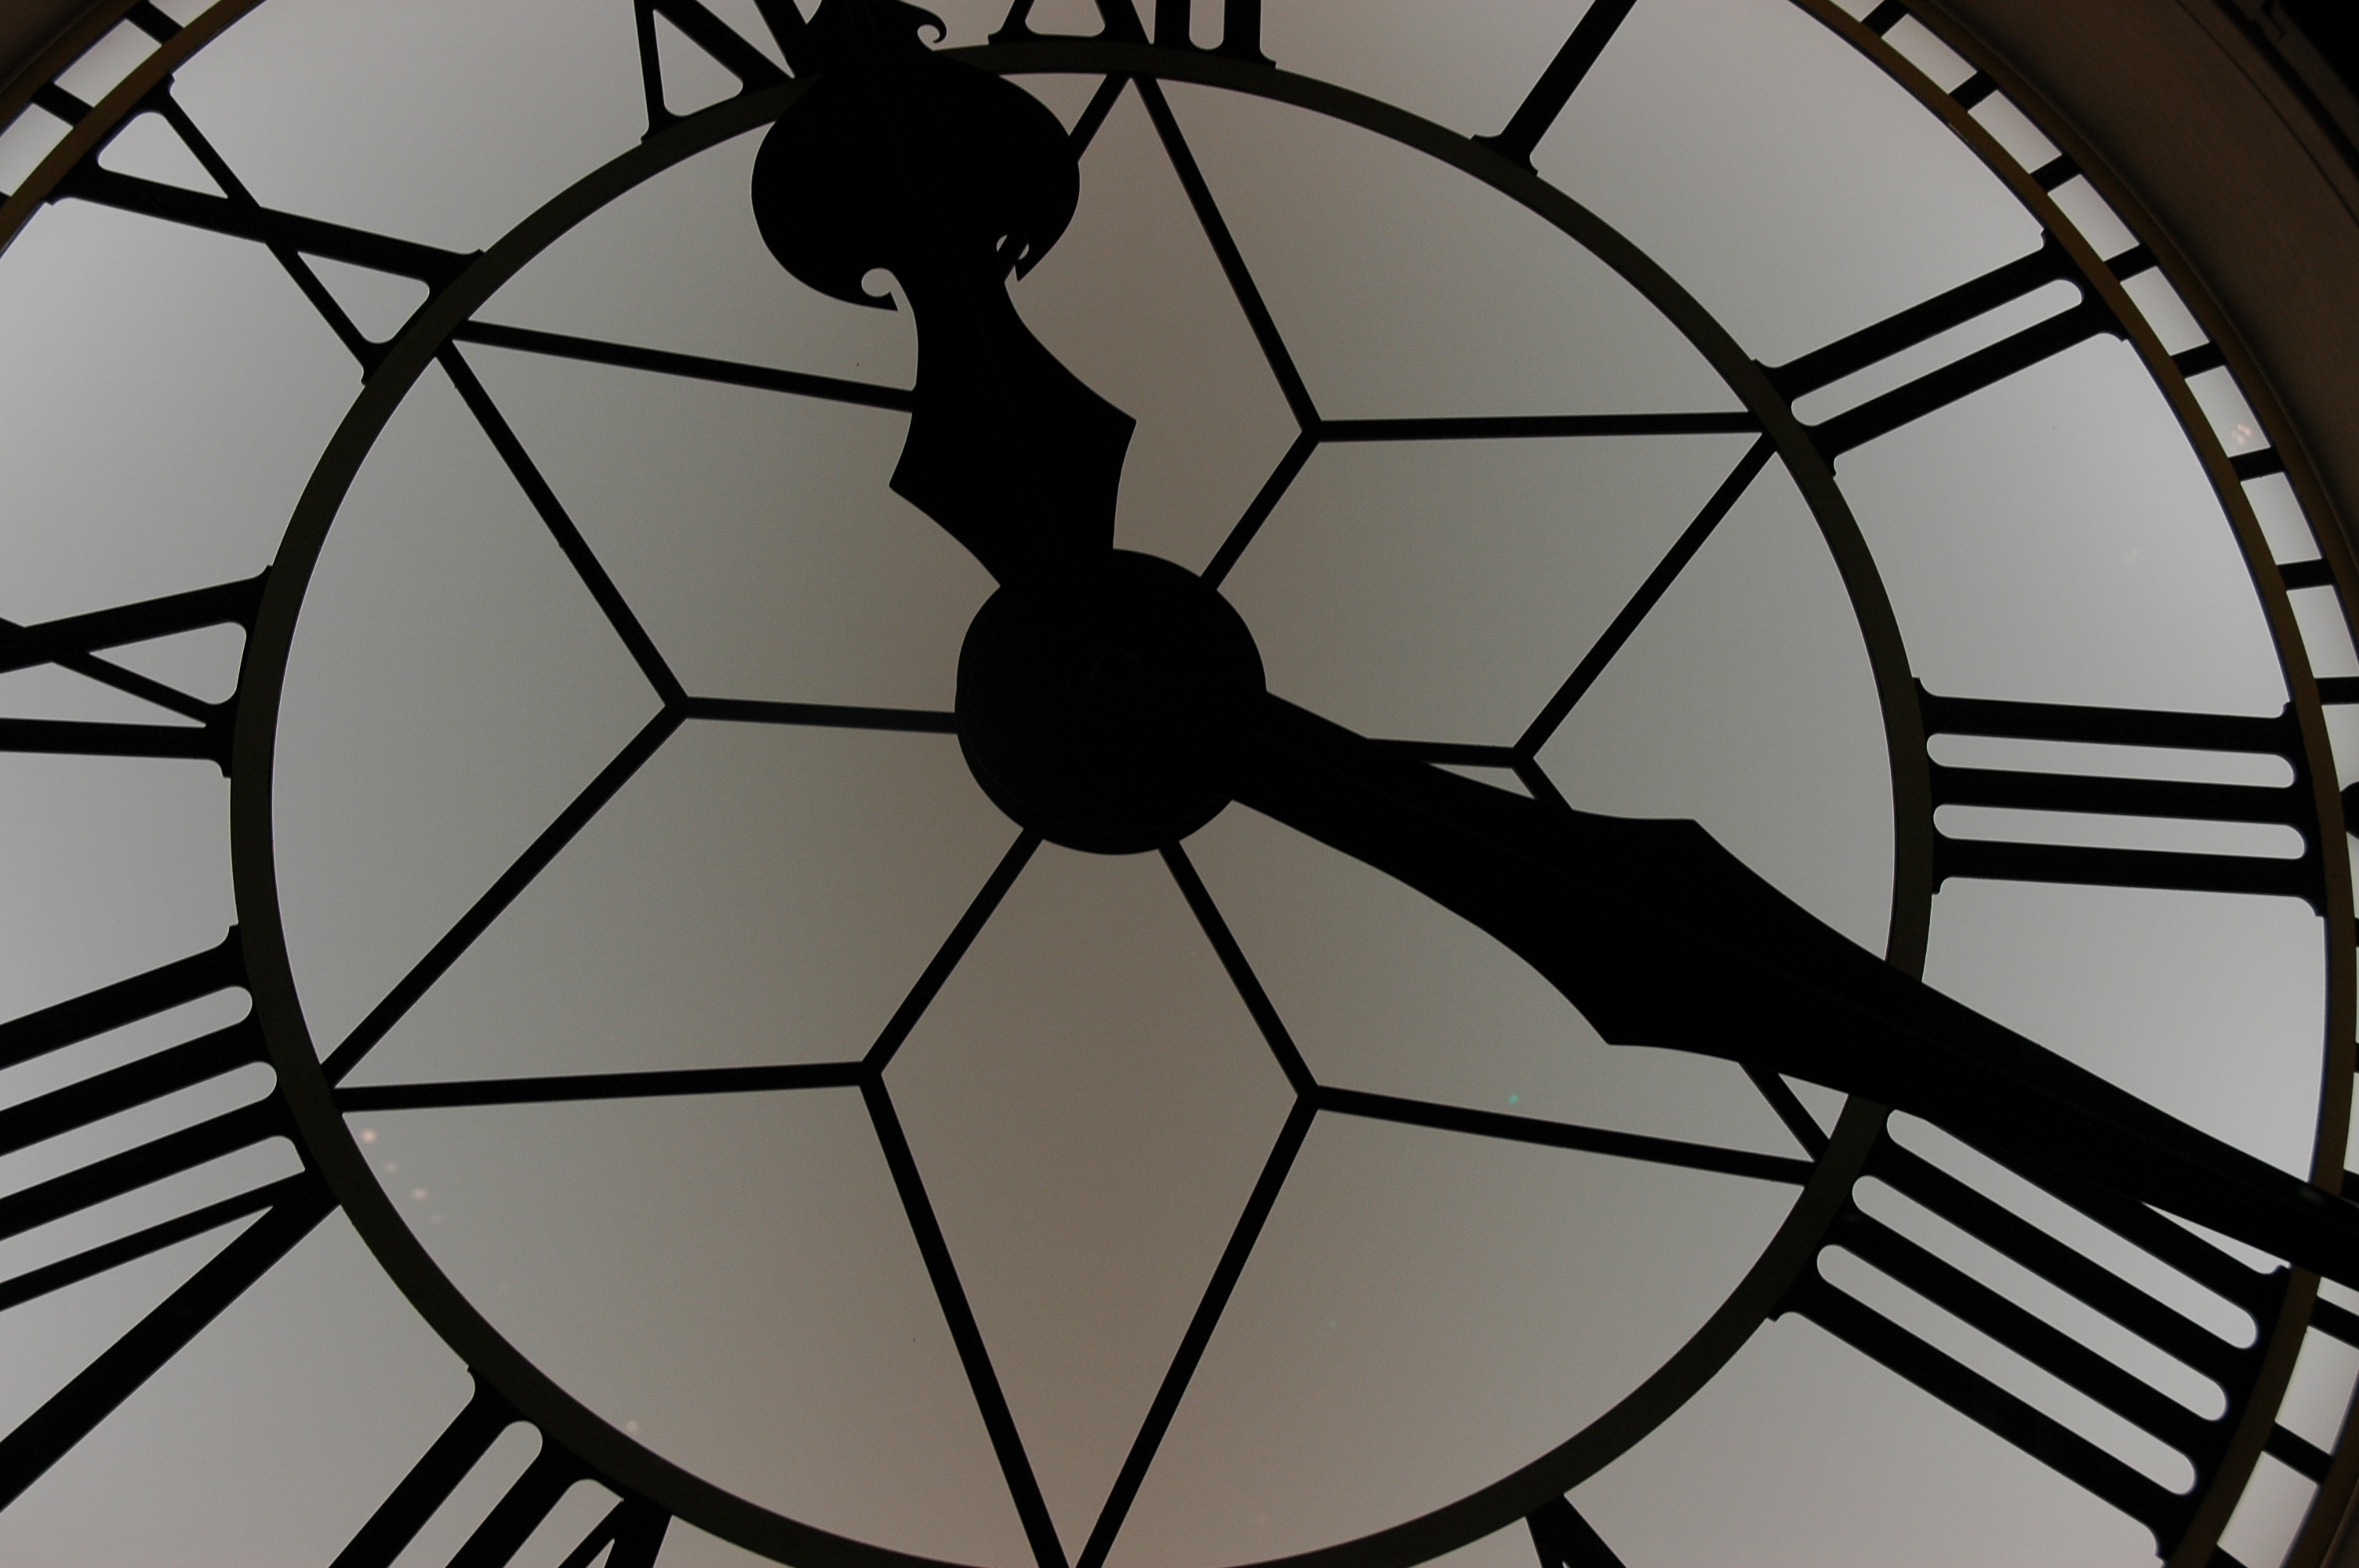
wheel, window, glass, clock, time, line, black, lighting, material, stained glass, circle, face, hands, symmetry, dome, time clock, daylighting